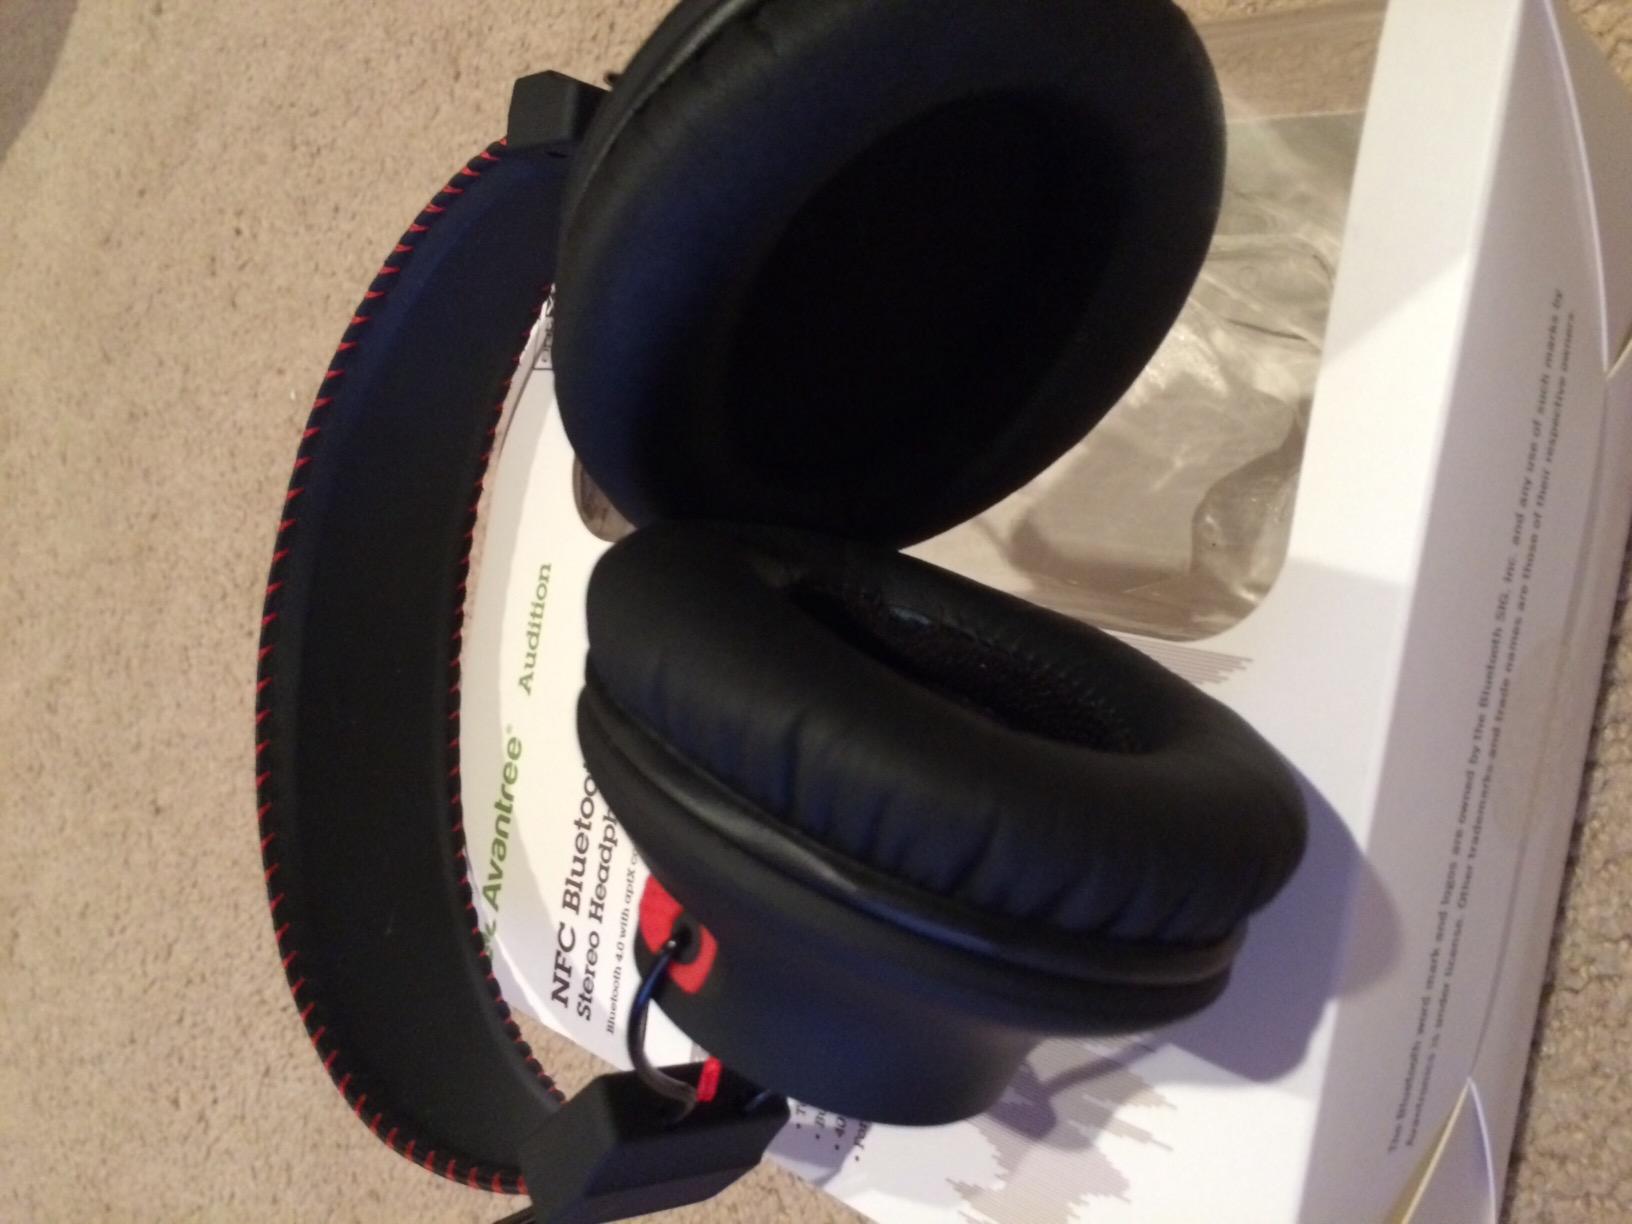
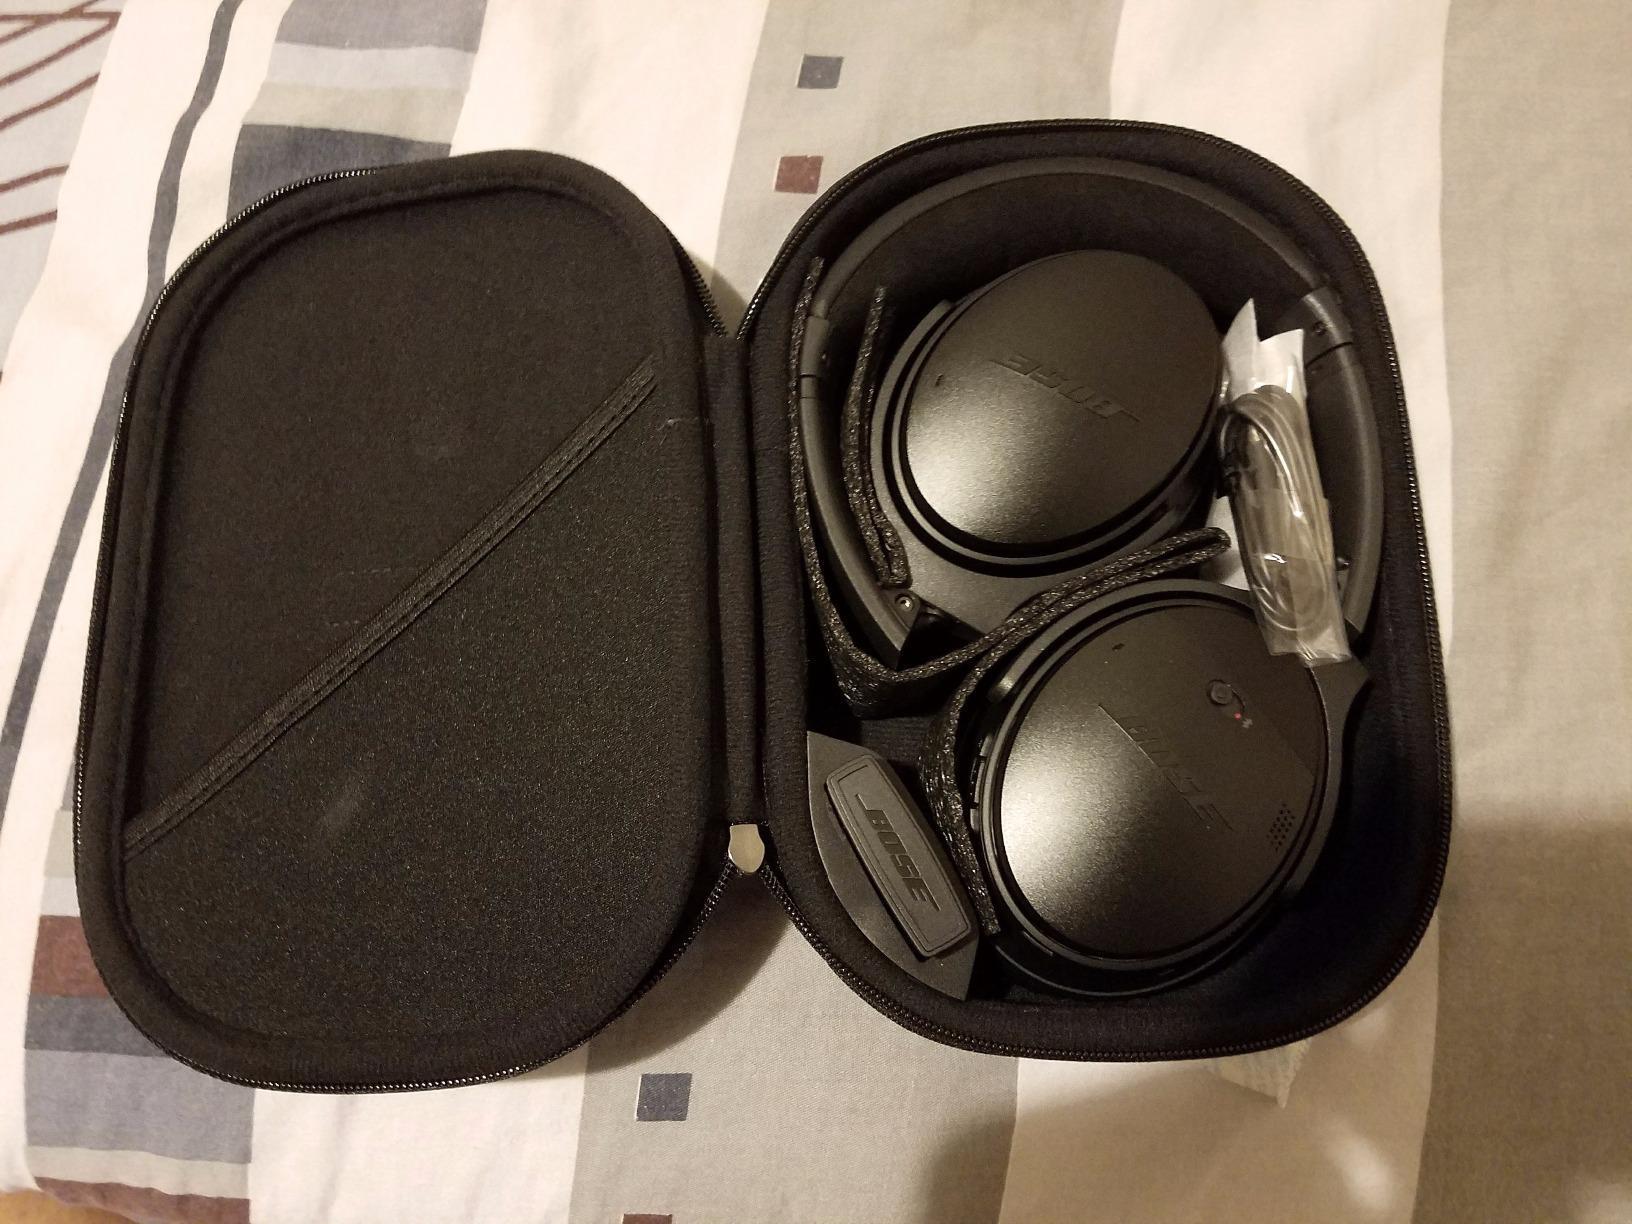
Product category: headphones
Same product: no